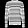
Label: Pullover